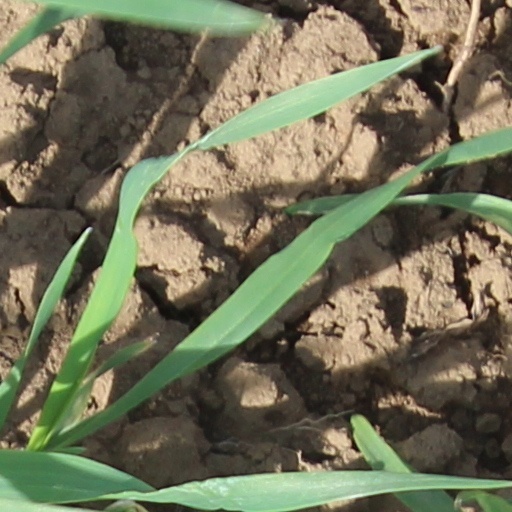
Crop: wheat